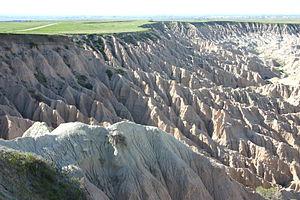
Le parc national Theodore Roosevelt est un parc national américain situé dans l'État du Dakota du Nord, et créé en 1978.